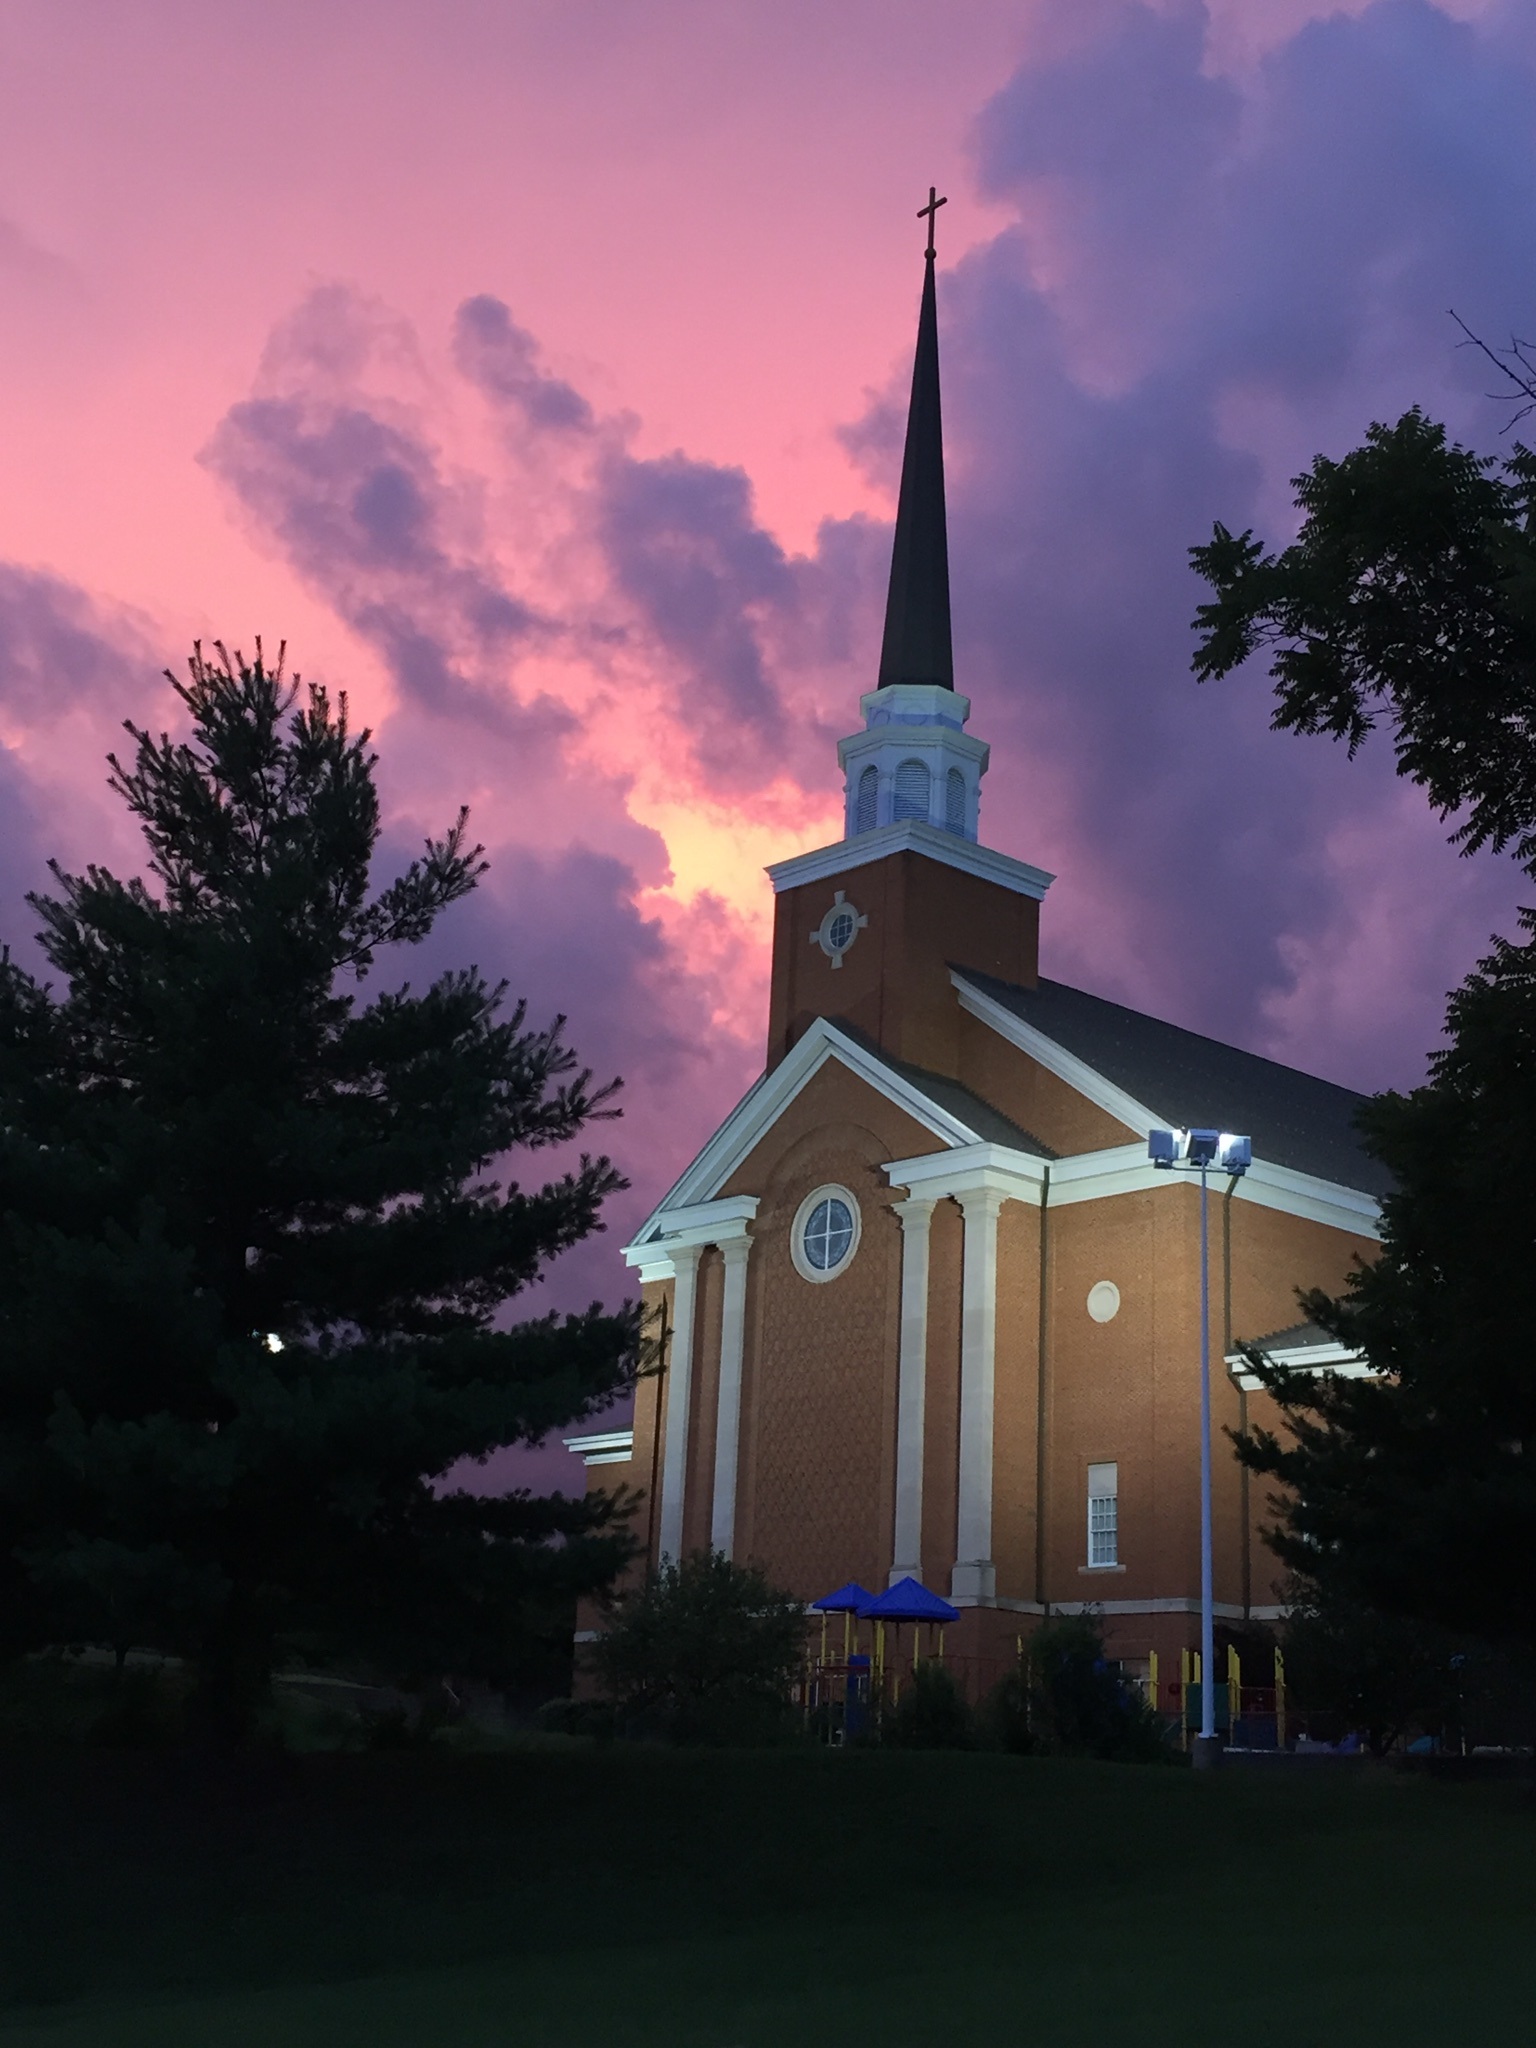
architecture, sky, sunset, skyline, night, house, building, dusk, evening, tower, landmark, church, chapel, lighting, place of worship, steeple, manchester united methodist church